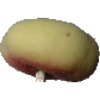
Label: peach_flat